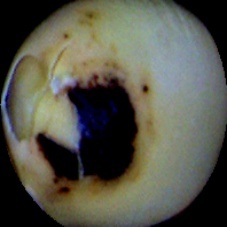
Label: Spotted